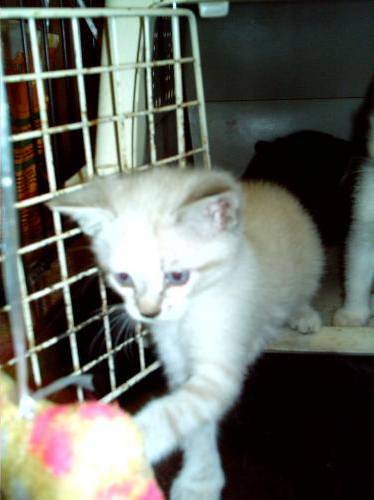
Label: cat